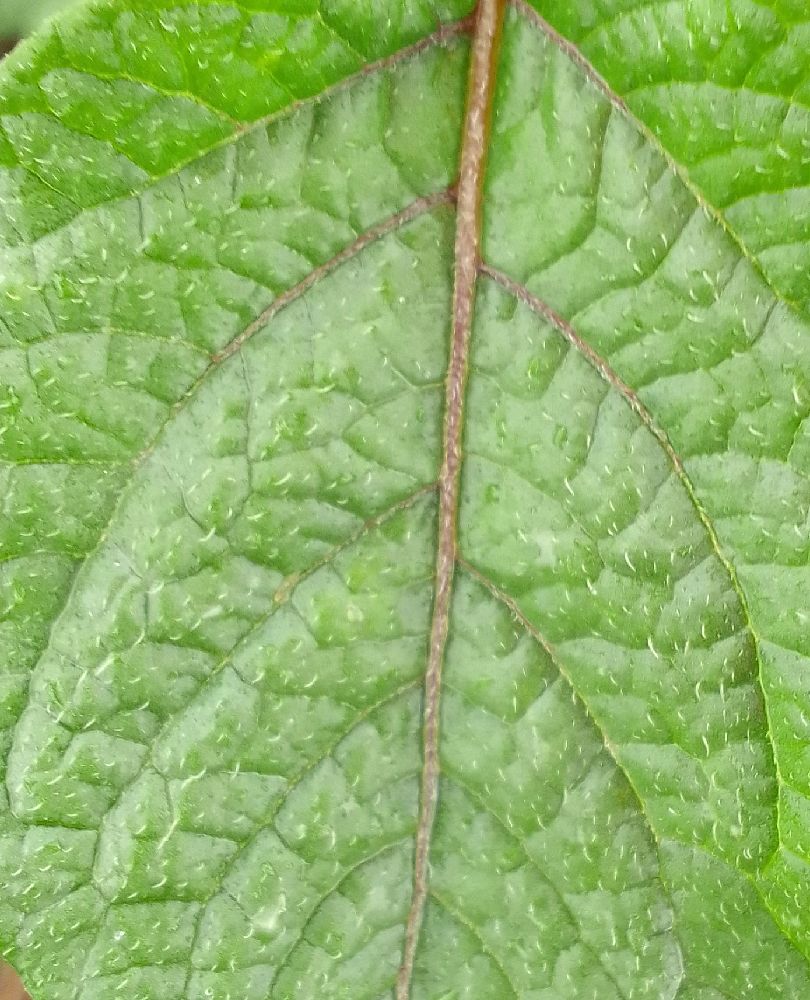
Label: Healthy